John Brown Farm State Historic Site

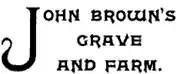
Kate Field's logo for John Brown's grave and farm

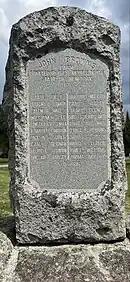
Monument to Kate Field and others who donated the property.

Already in 1864 "many tourists, from various parts of the country, ...have made a pilgrimage..to the tomb of John Brown." In 1867, "nearly every day people from a distance visit this...shrine of John Brown, the martyr."